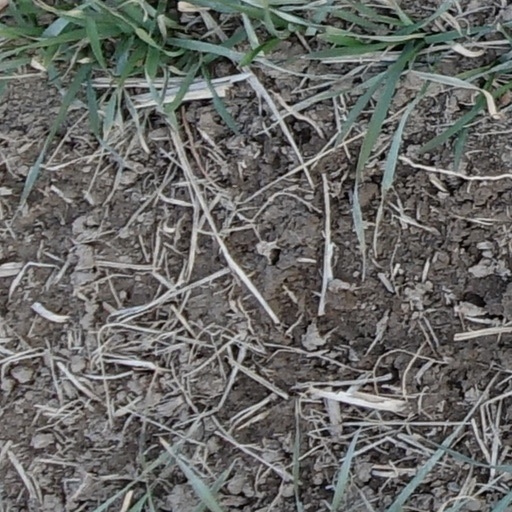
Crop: wheat